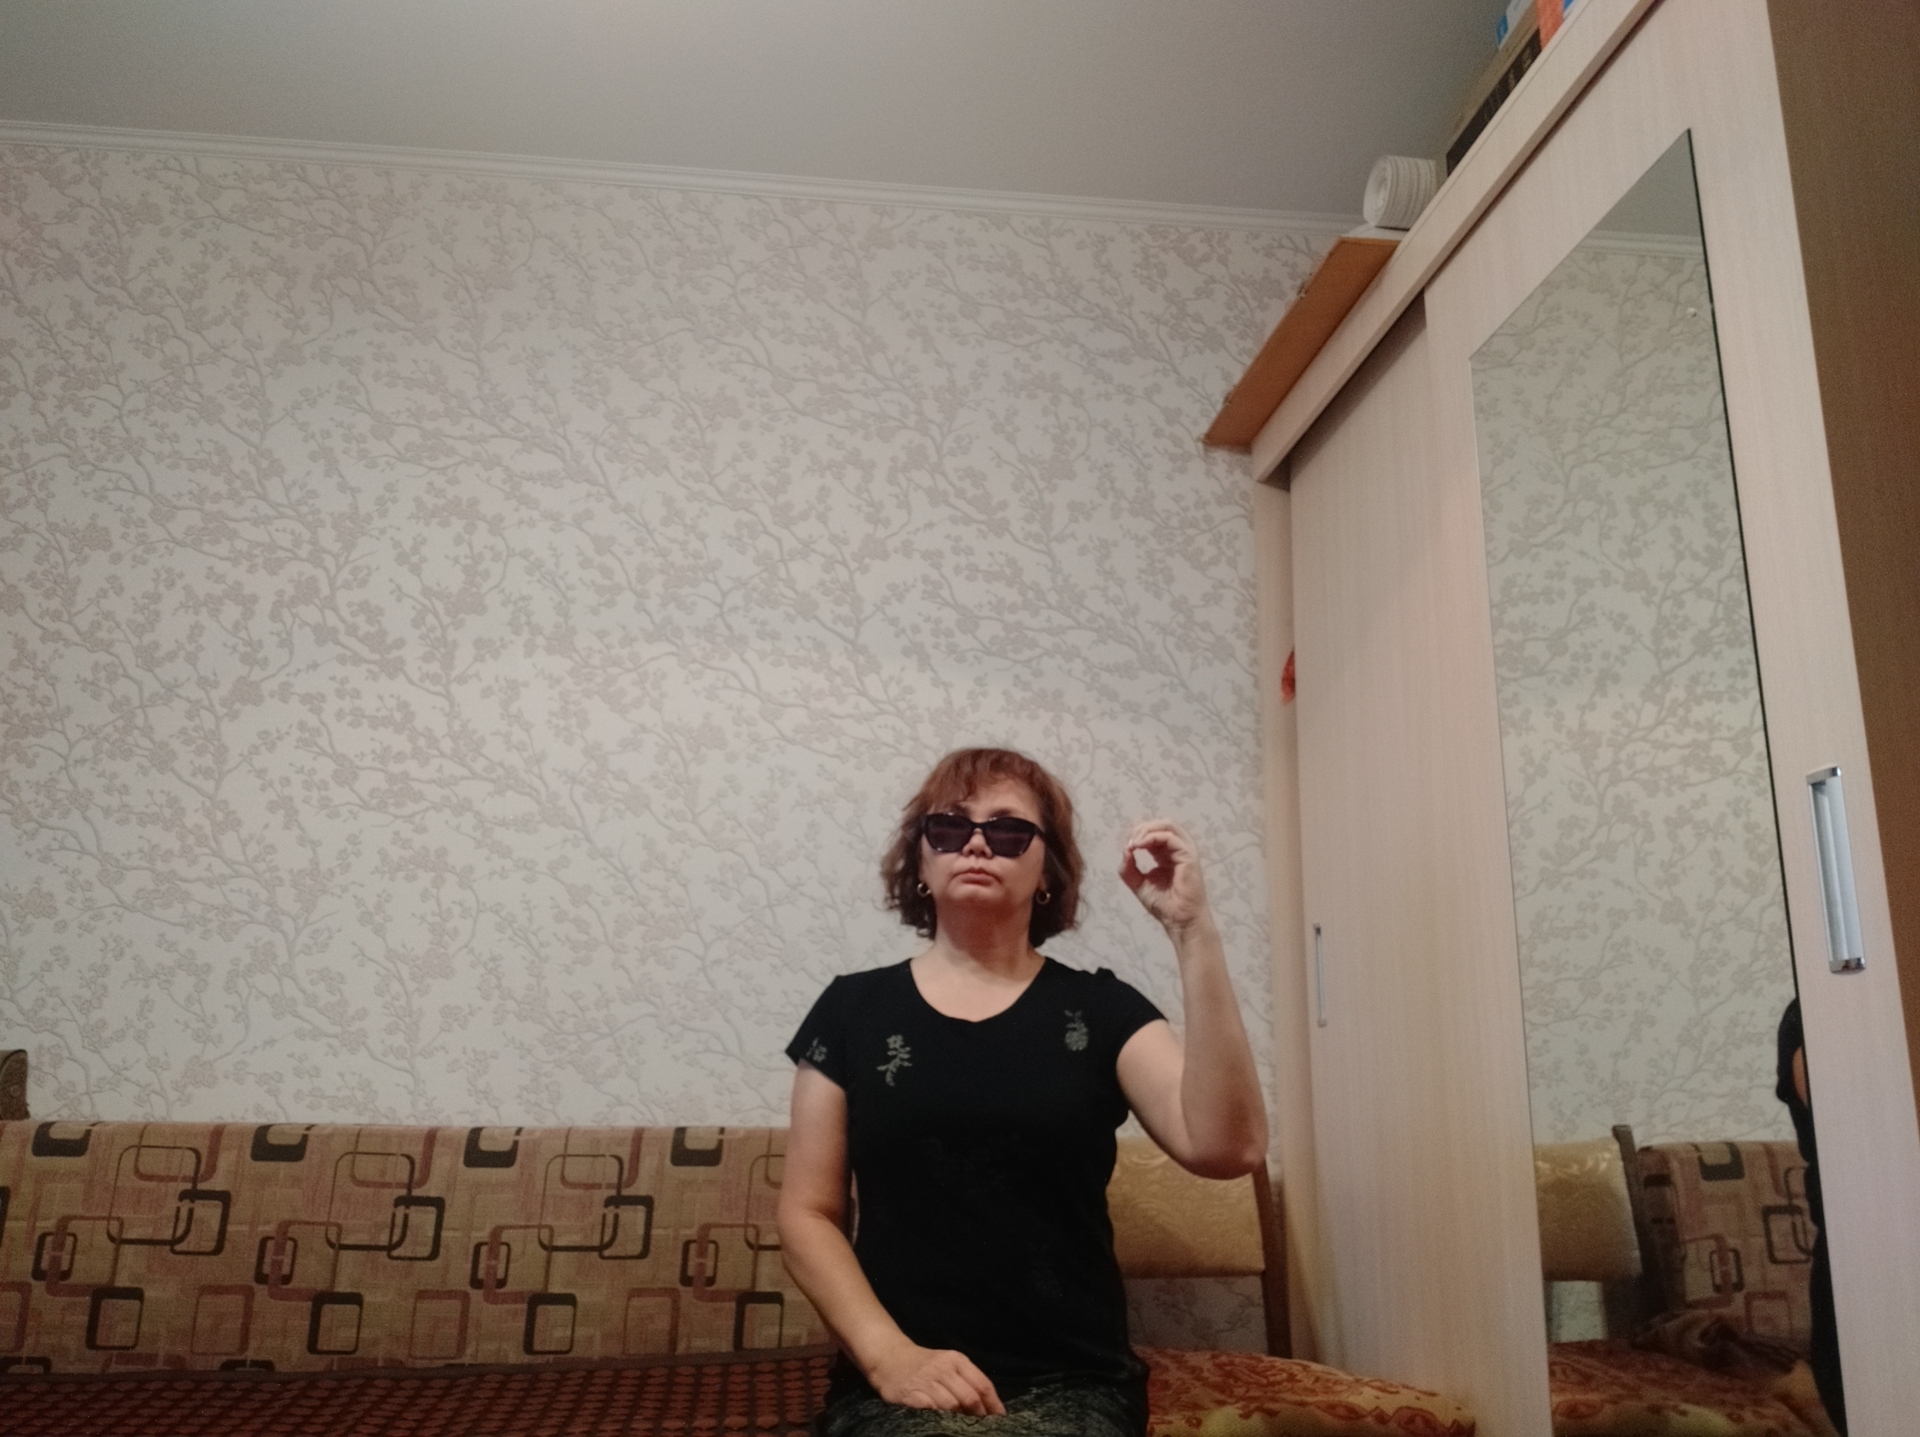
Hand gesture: grip